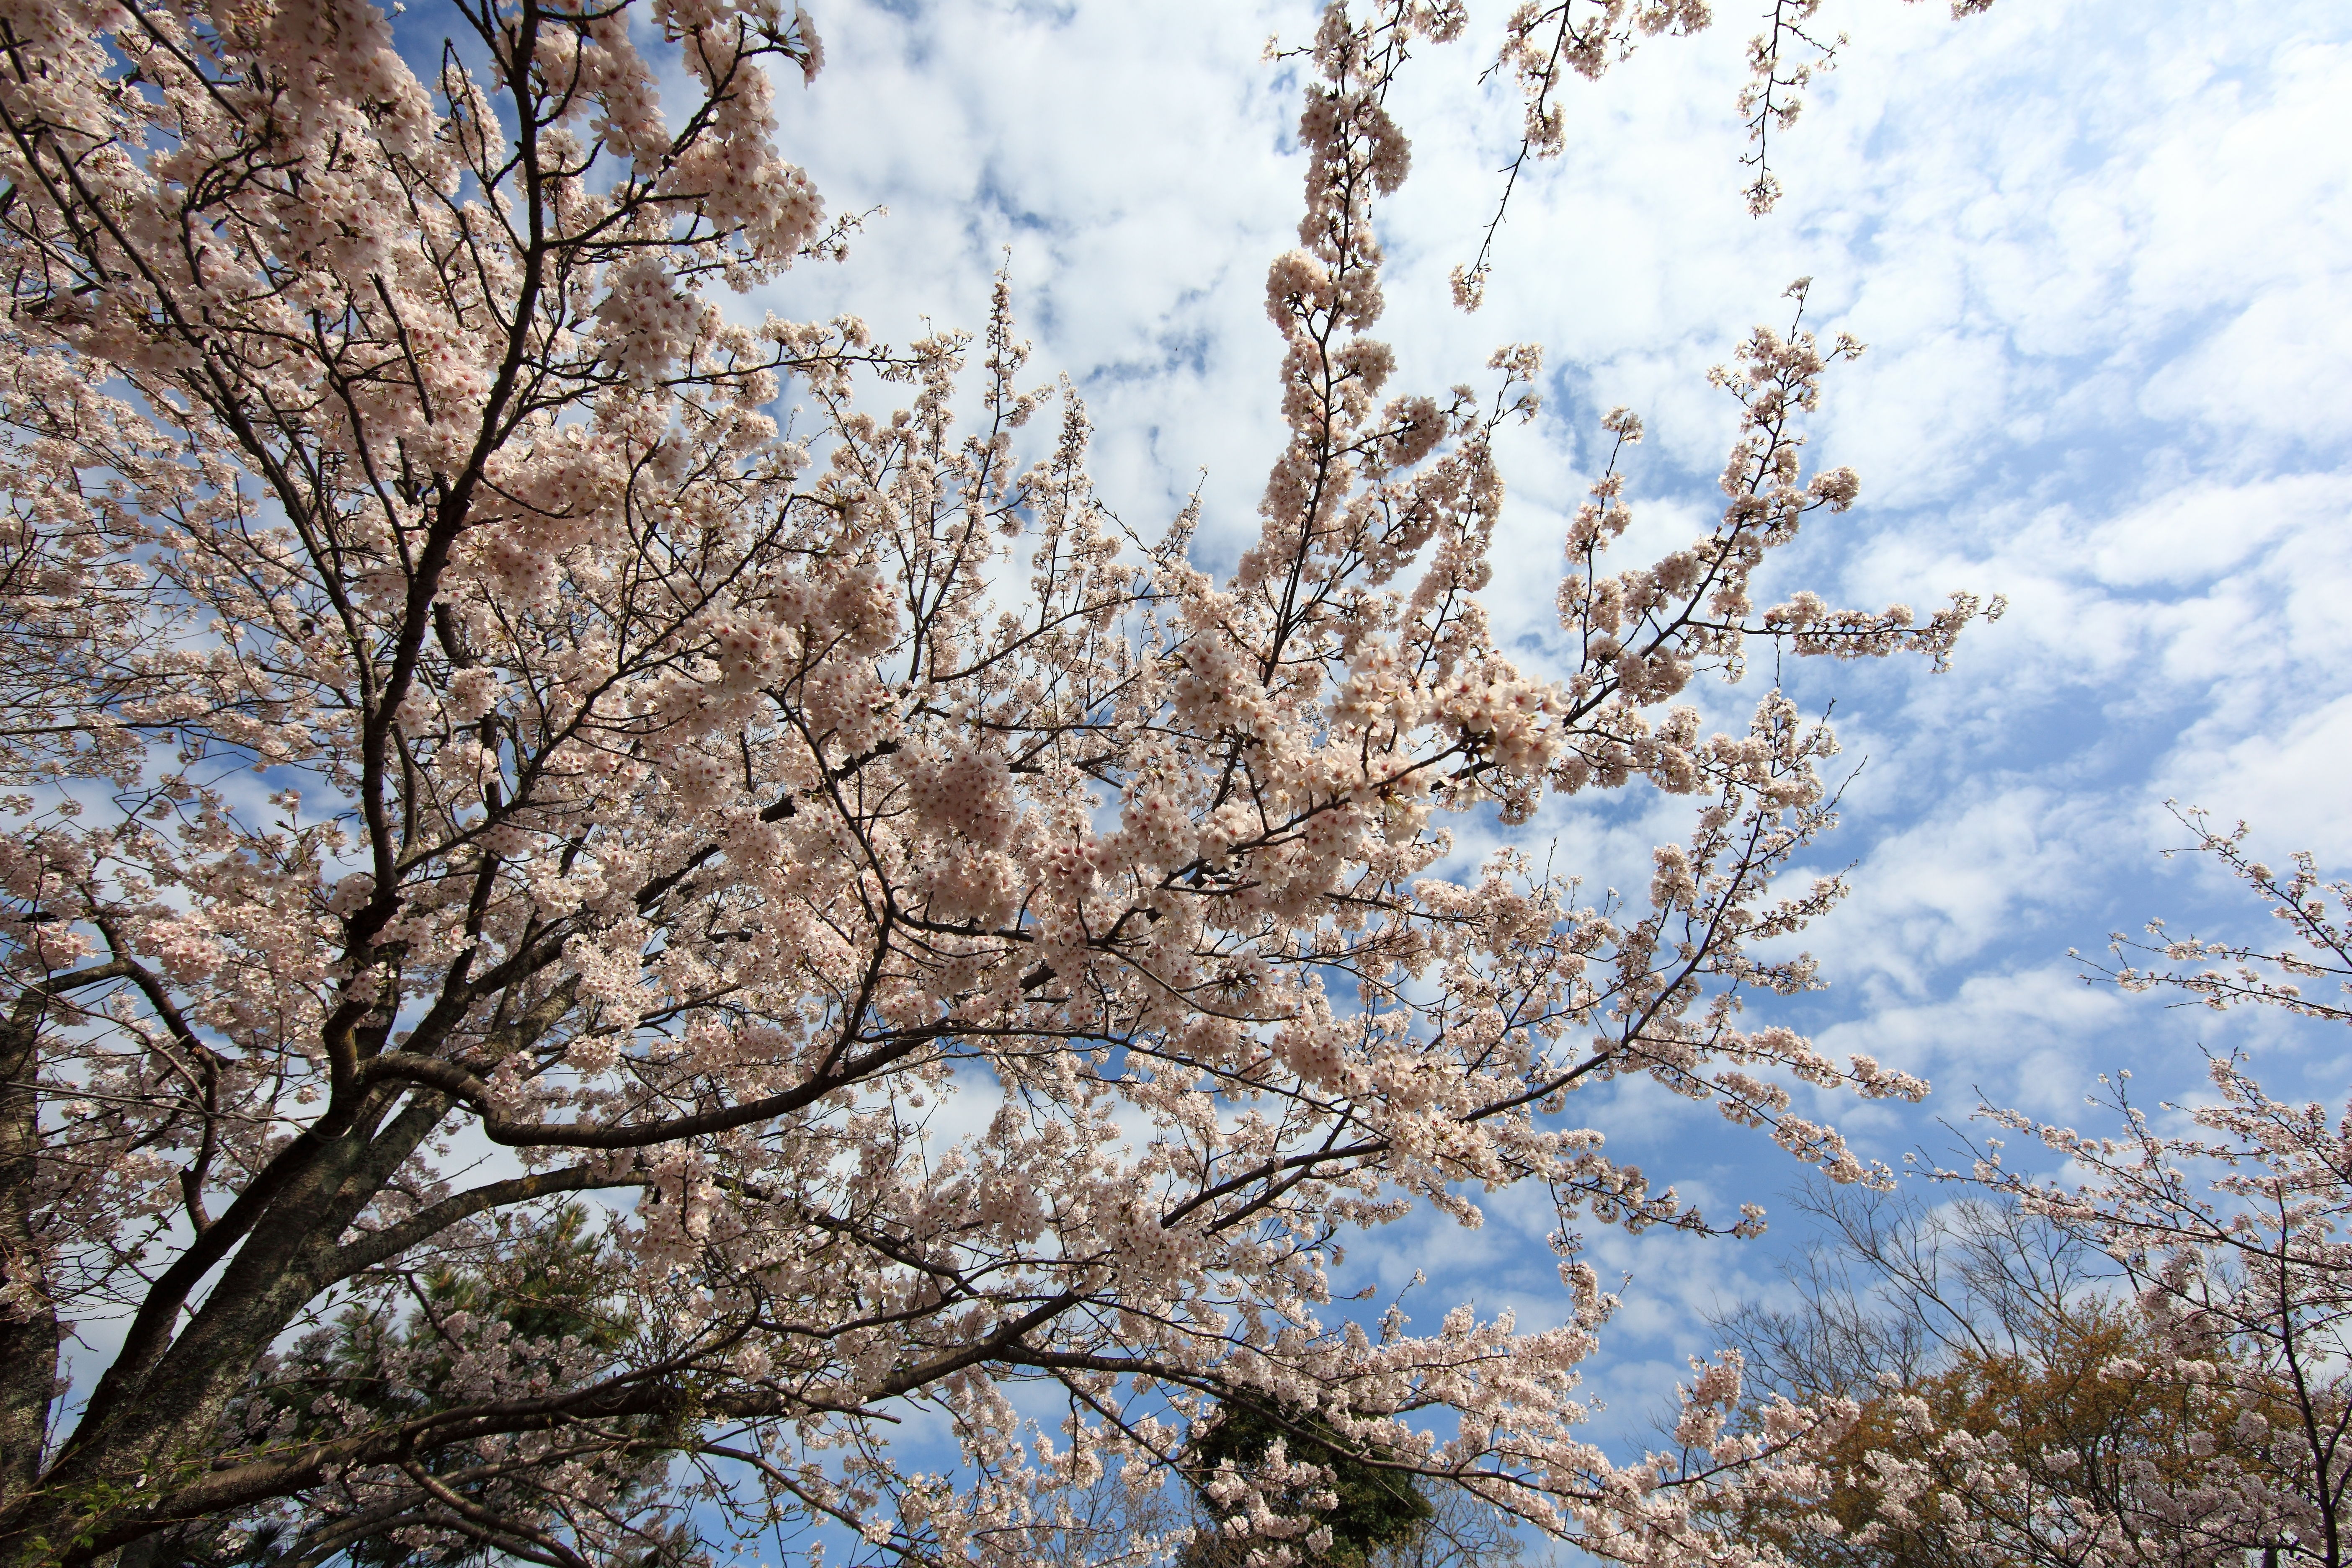
tree, branch, blossom, winter, cloud, plant, sky, flower, spring, high, park, cherry blossom, twig, cool image, 5d, sakura, hires, i, markii, prunus, cherry, hi, res, resolution, chiba, kisarazu, ohdayamakouen